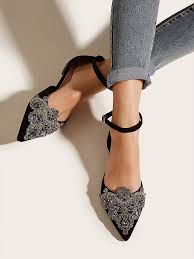
Label: Ballet Flat